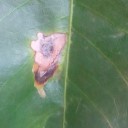
Label: Miner